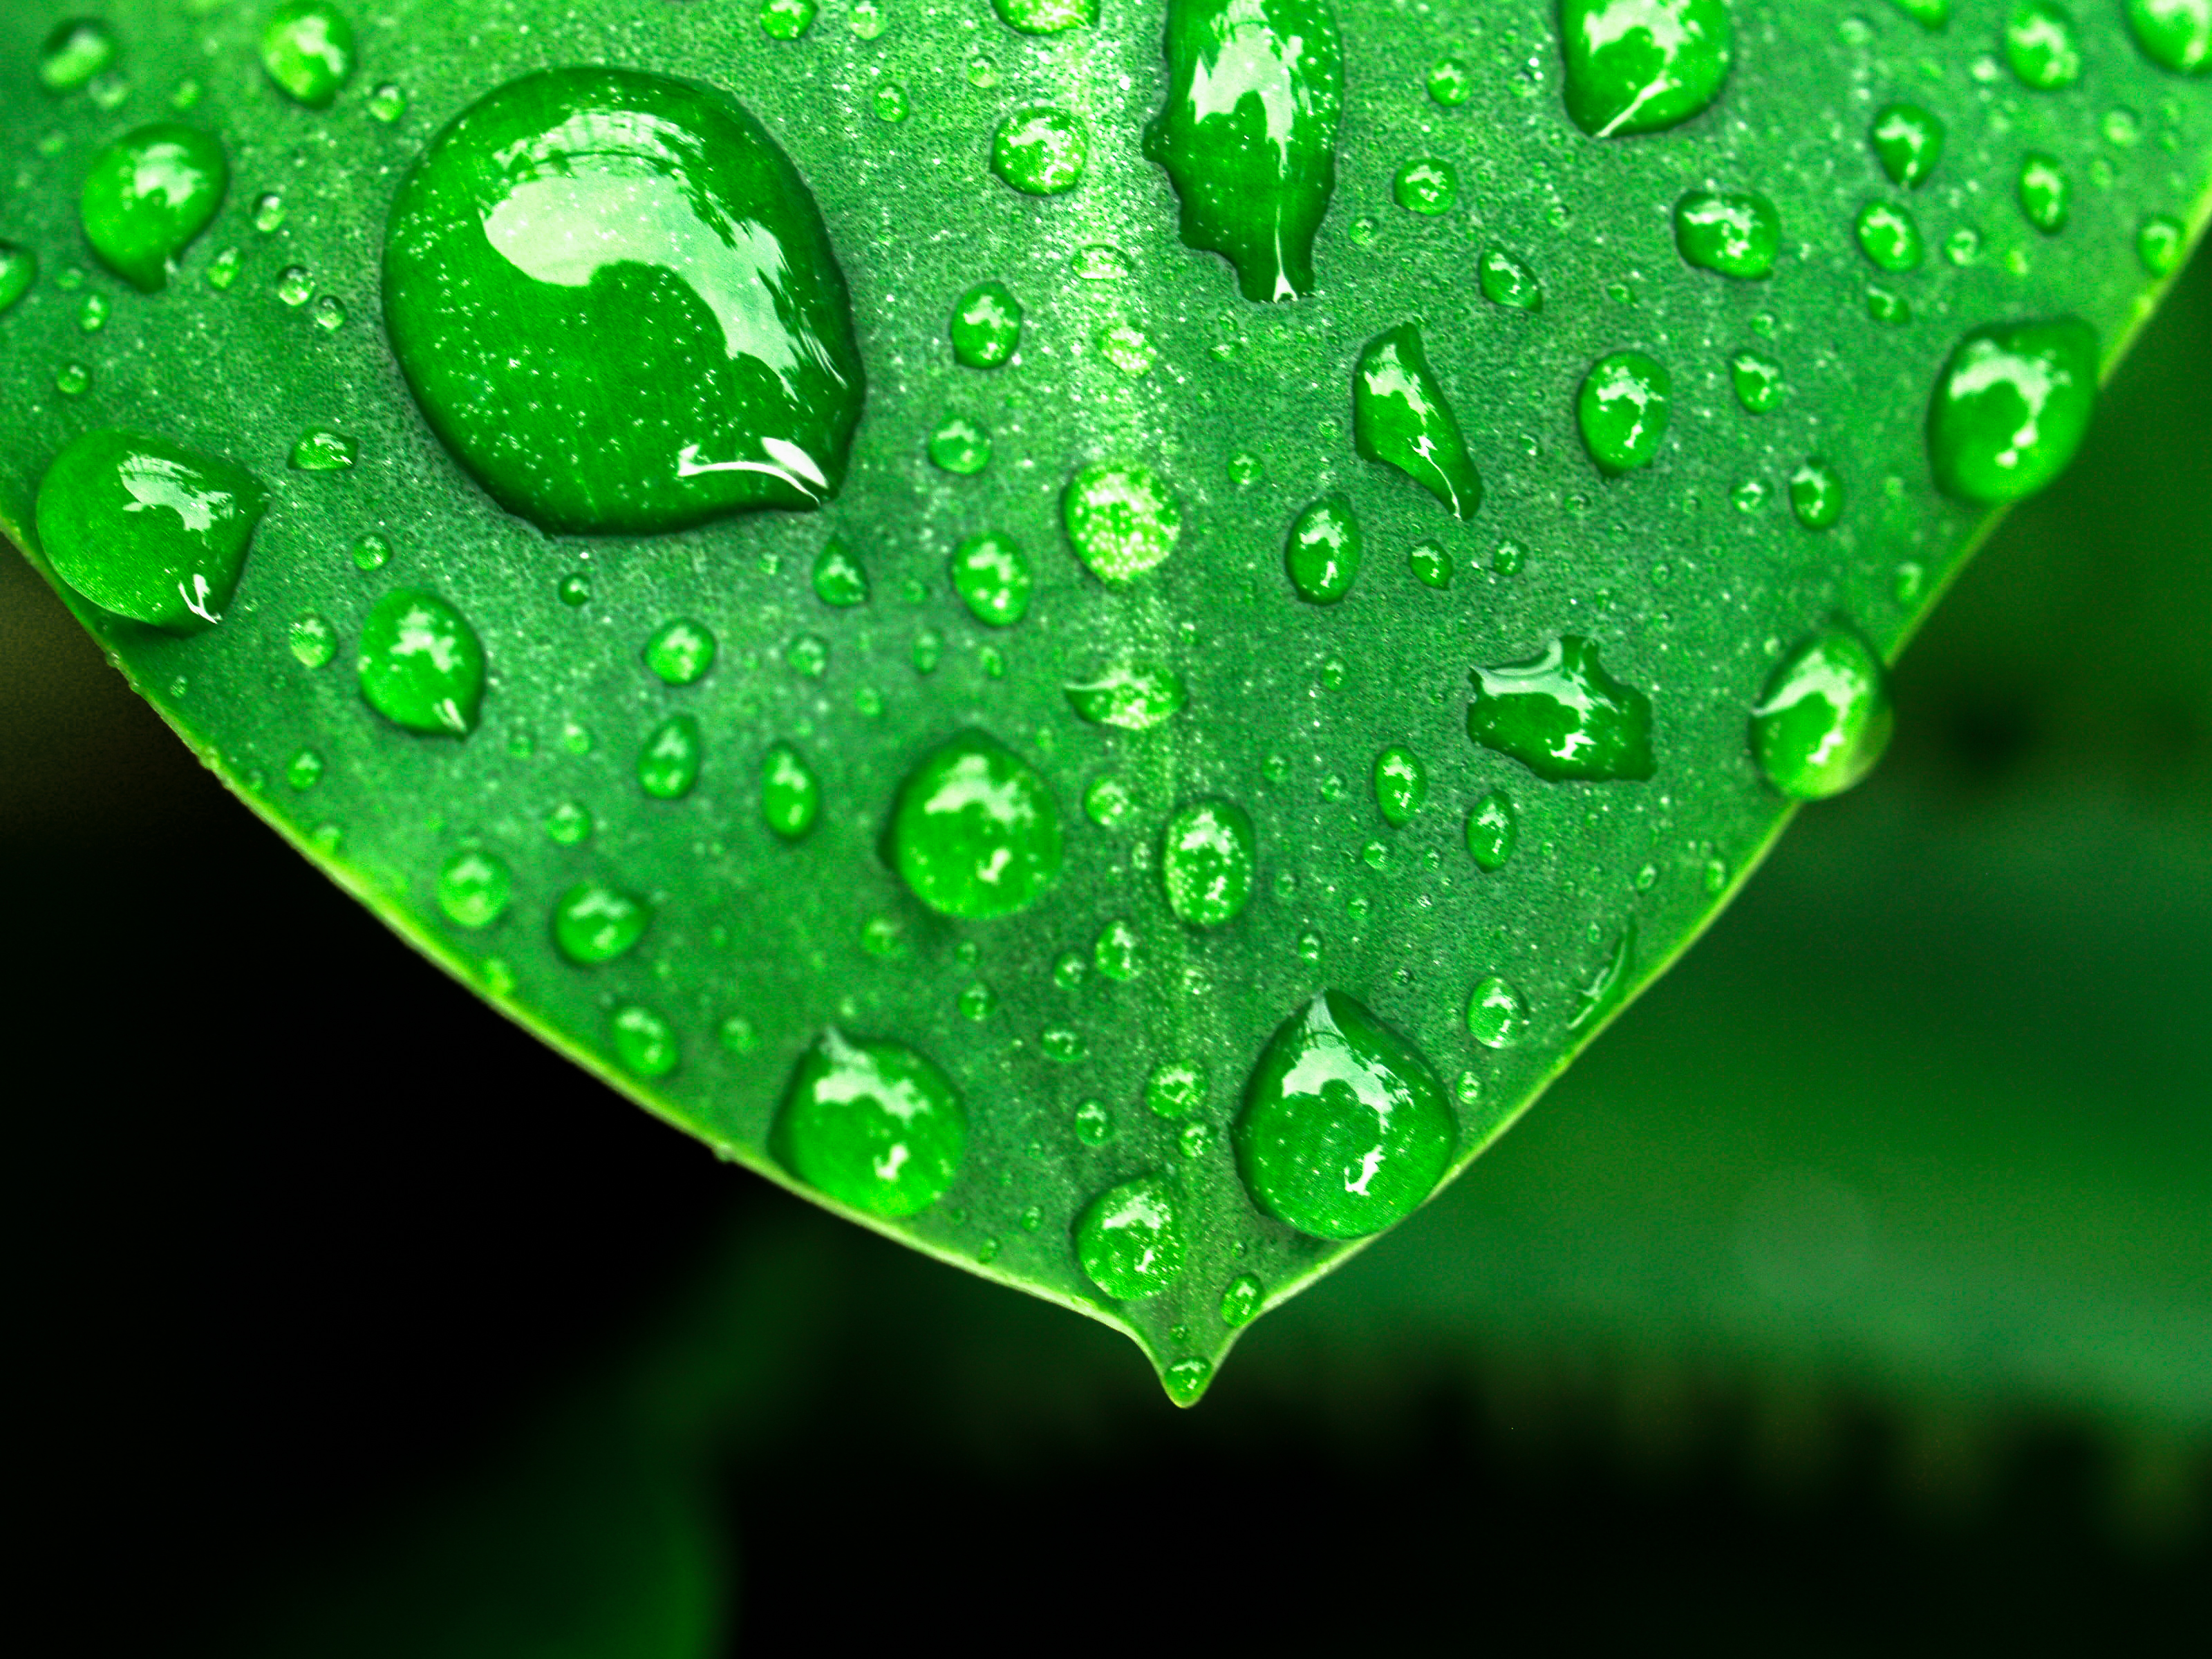
leaf, nature, water, green, freshness, dew, plant, background, wet, drop, bright, life, macro, fresh, natural, rain, environment, garden, summer, spring, growth, closeup, grass, purity, droplet, texture, flora, raindrop, liquid, abstract, moisture, macro photography, close up, organism, plant pathology, plant stem